Pugal Chola

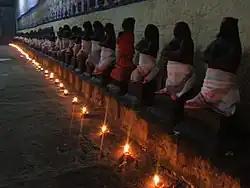
The images of the Nayanars are found in many Shiva temples in Tamil Nadu.

Pugal Chola is depicted wearing regal clothes and a crown, with folded hands (see Anjali mudra) and with a sword in crook of his hand. A holy day in his honour is observed in the Tamil month of Adi, where the moon enters the Krittika Nakshatra (lunar mansion). He receives collective worship as part of the 63 Nayanars. Their icons and brief accounts of his deeds are found in many Shiva temples in Tamil Nadu. Their images are taken out in procession in festivals.